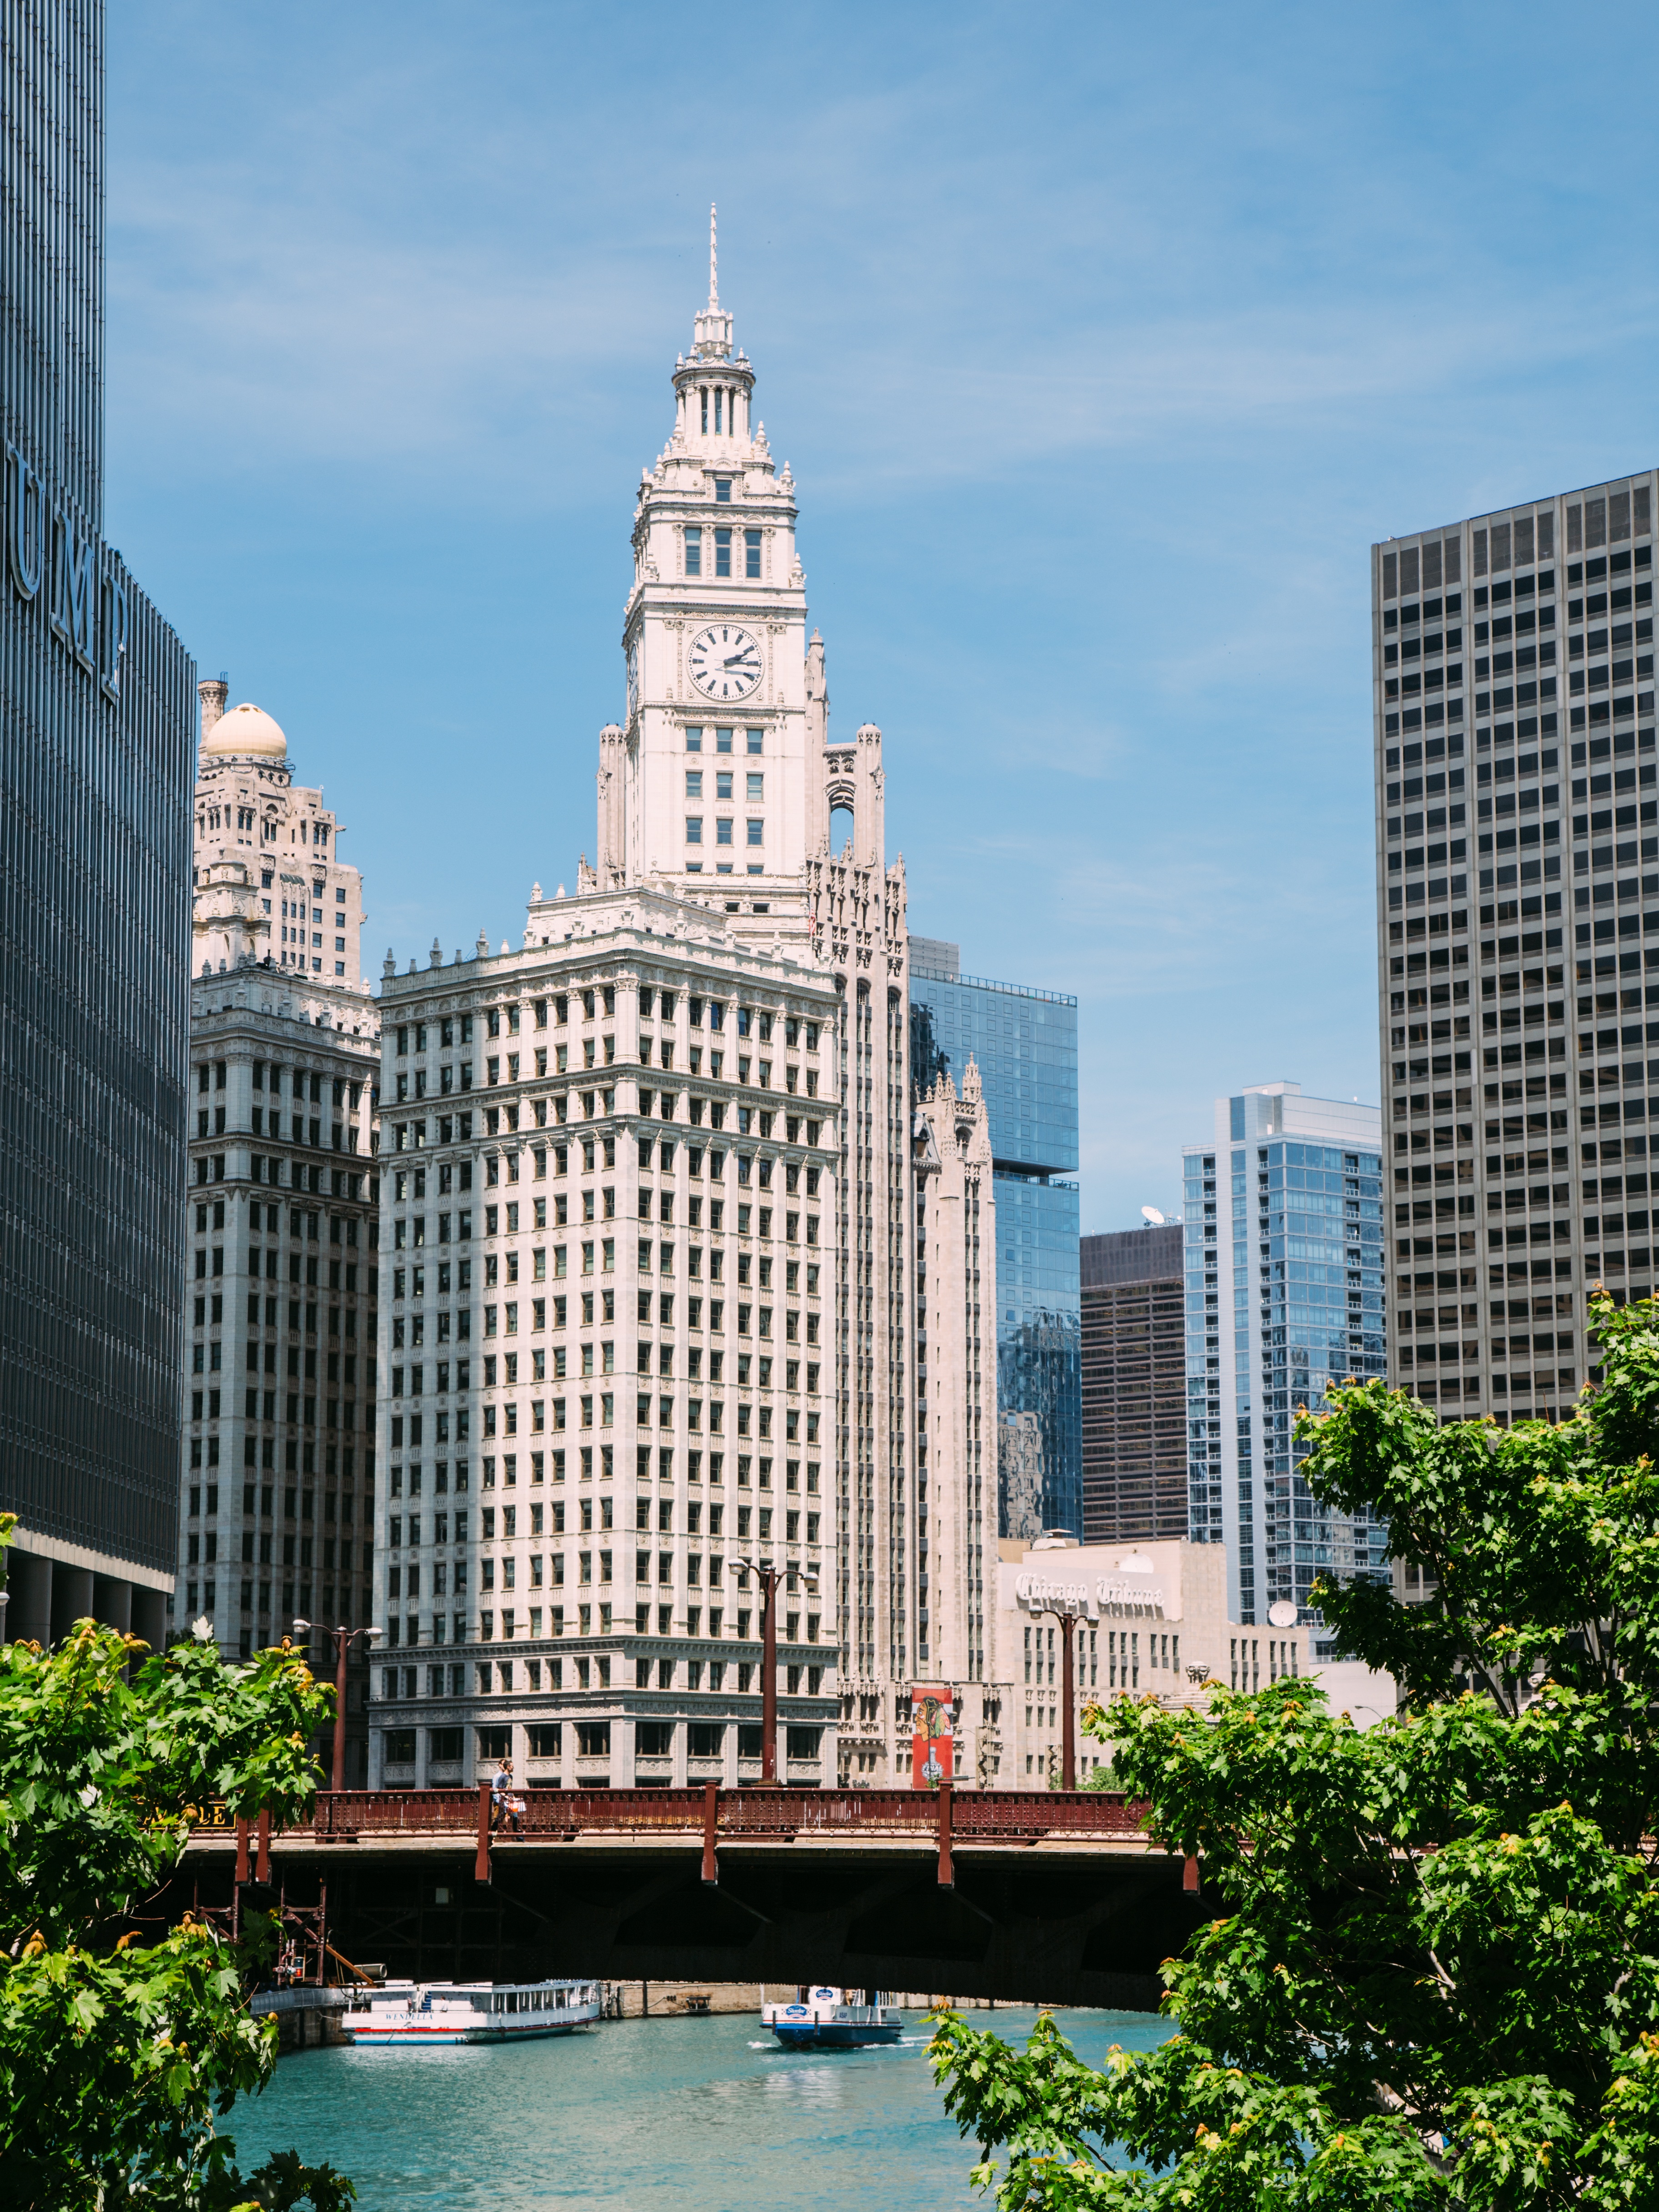
architecture, skyline, building, city, skyscraper, cityscape, downtown, reflection, tower, landmark, tourism, tower block, metropolis, condominium, urban area, human settlement, metropolitan area